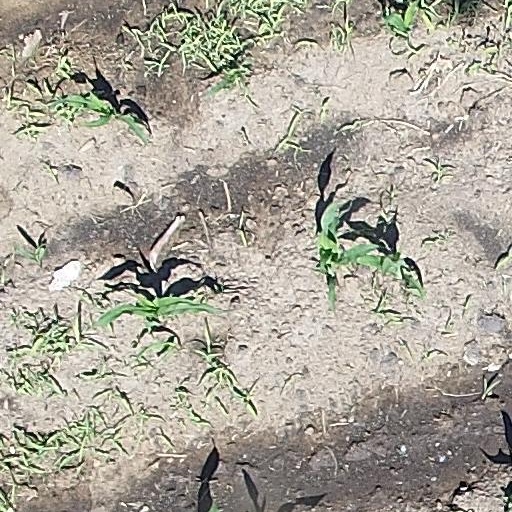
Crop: maize; corn